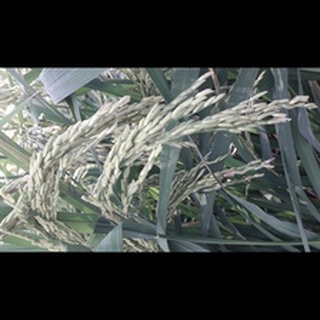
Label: healthy_rice